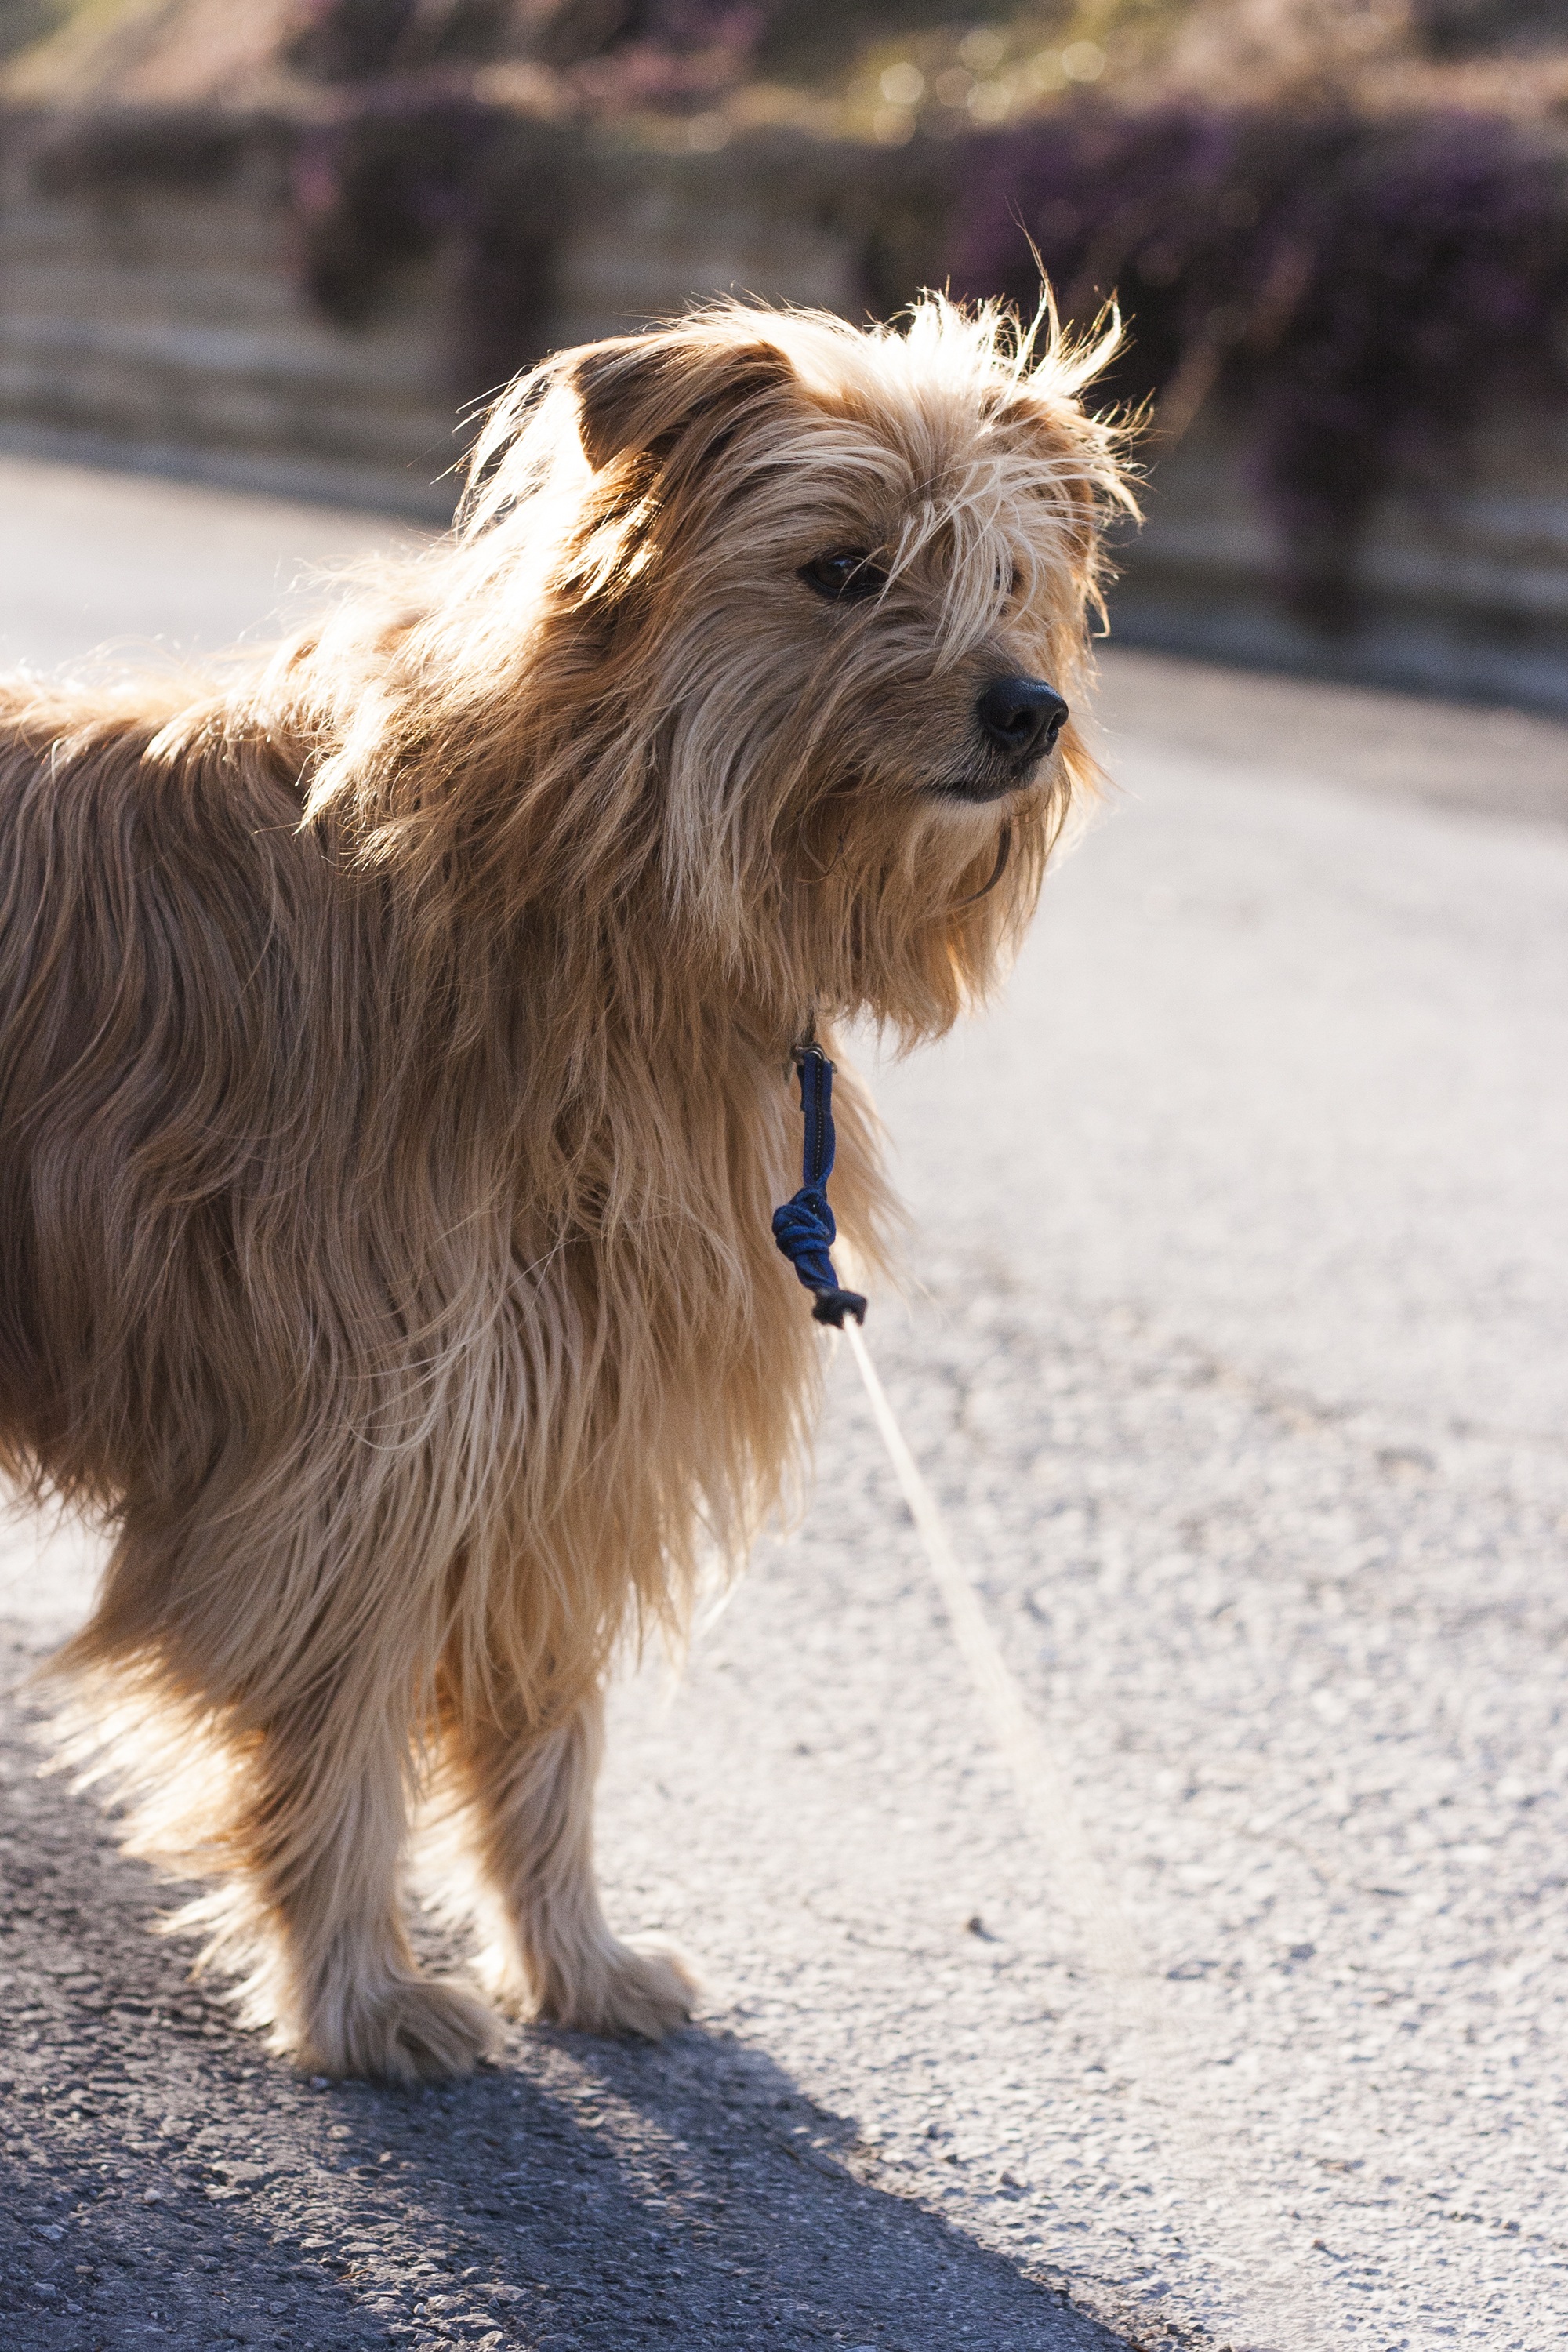
sun, road, dog, animal, walk, evening, pet, mammal, hybrid, leash, vertebrate, dog breed, terrier, back light, go for a walk, gassi, small dog, cairn terrier, australian silky terrier, dog like mammal, australian terrier, glen of imaal terrier, dog crossbreeds, norfolk terrier